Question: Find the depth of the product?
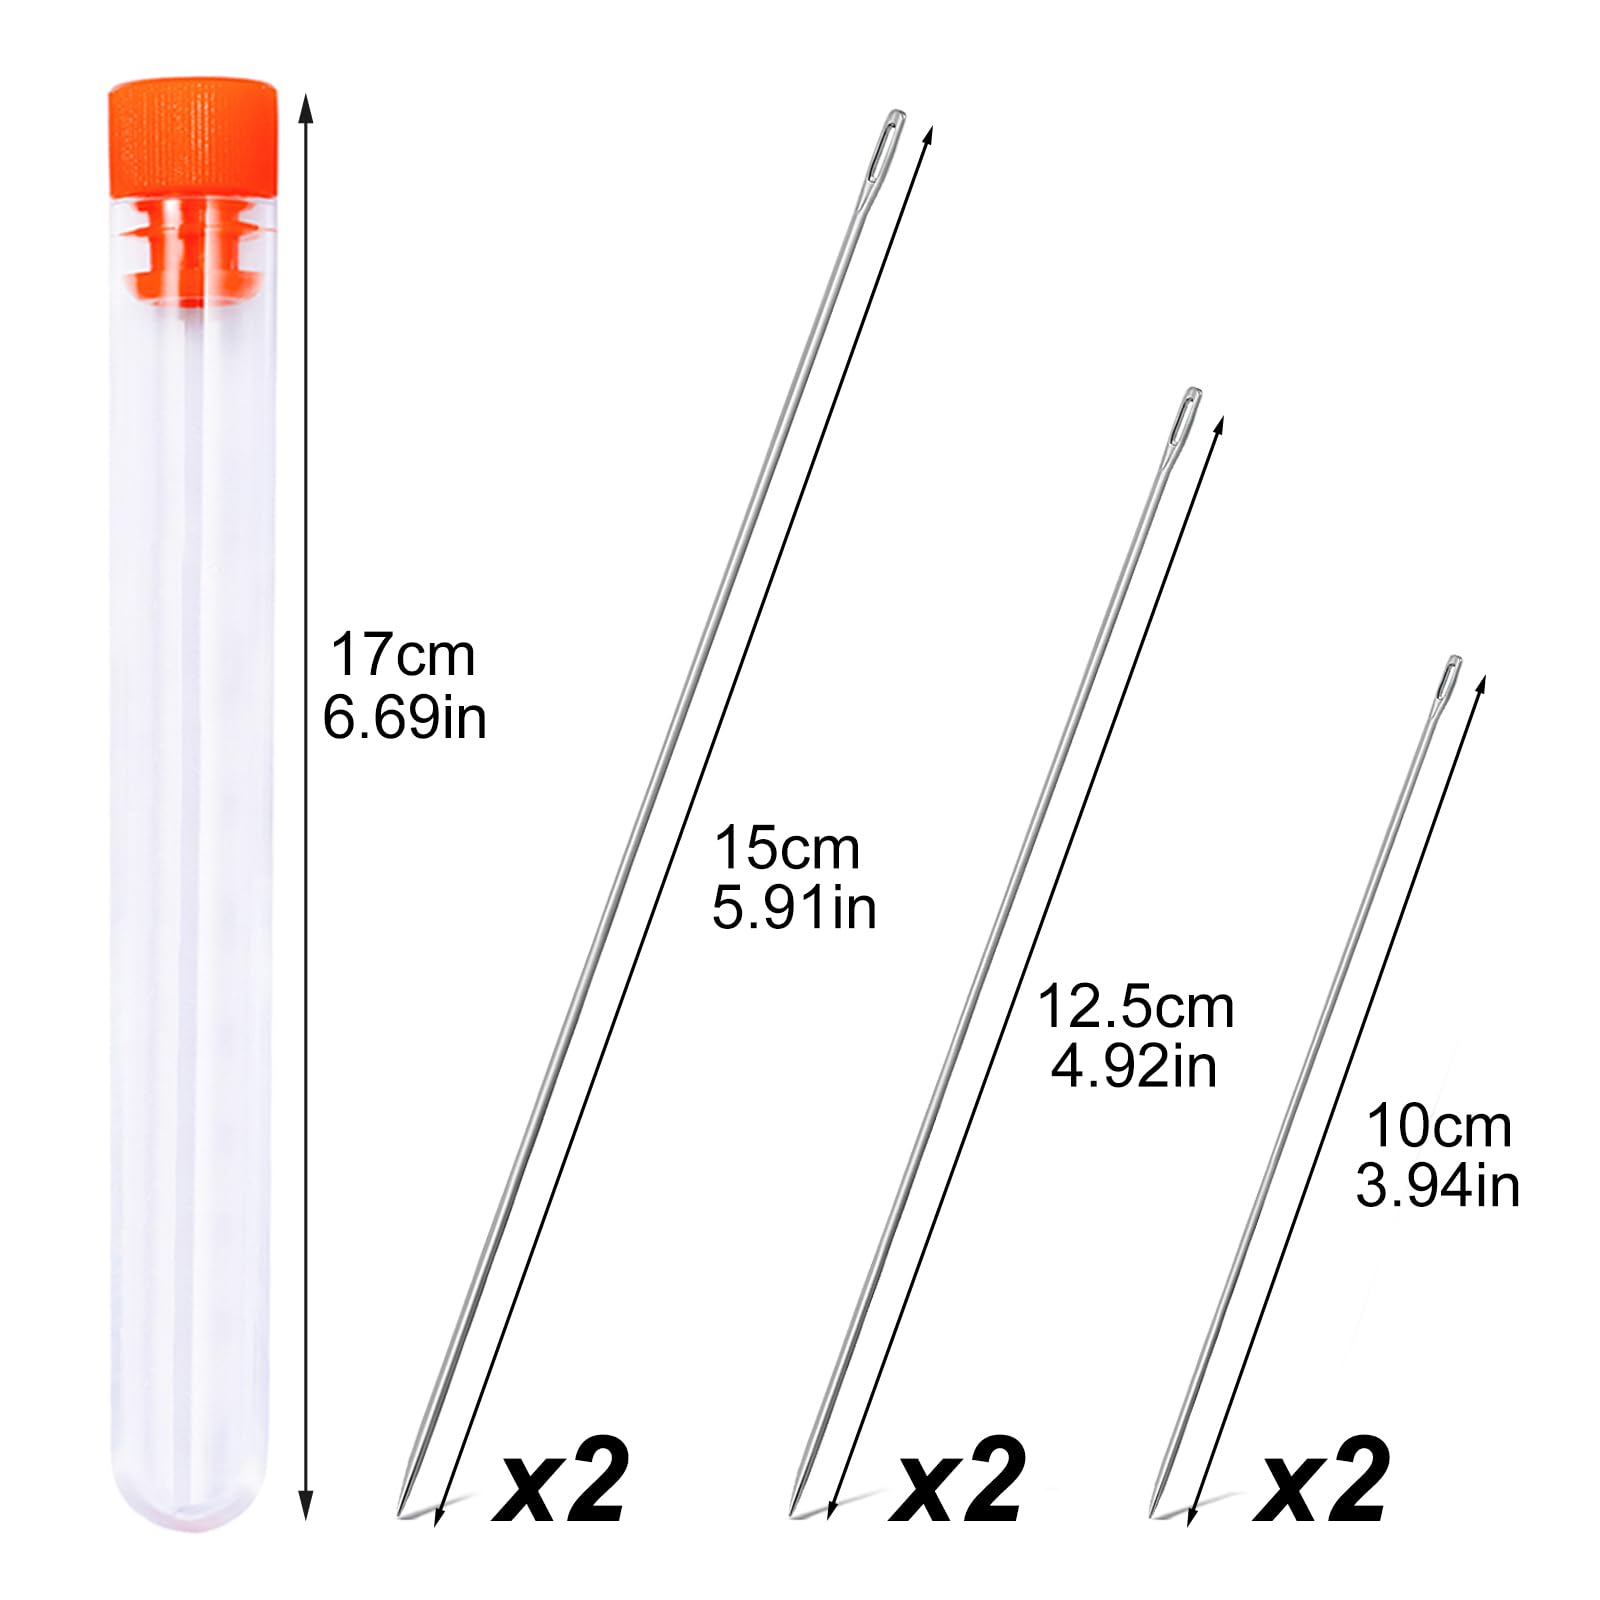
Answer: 3.94 inch